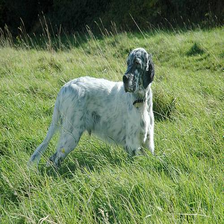
Species: dog
Breed: english setter